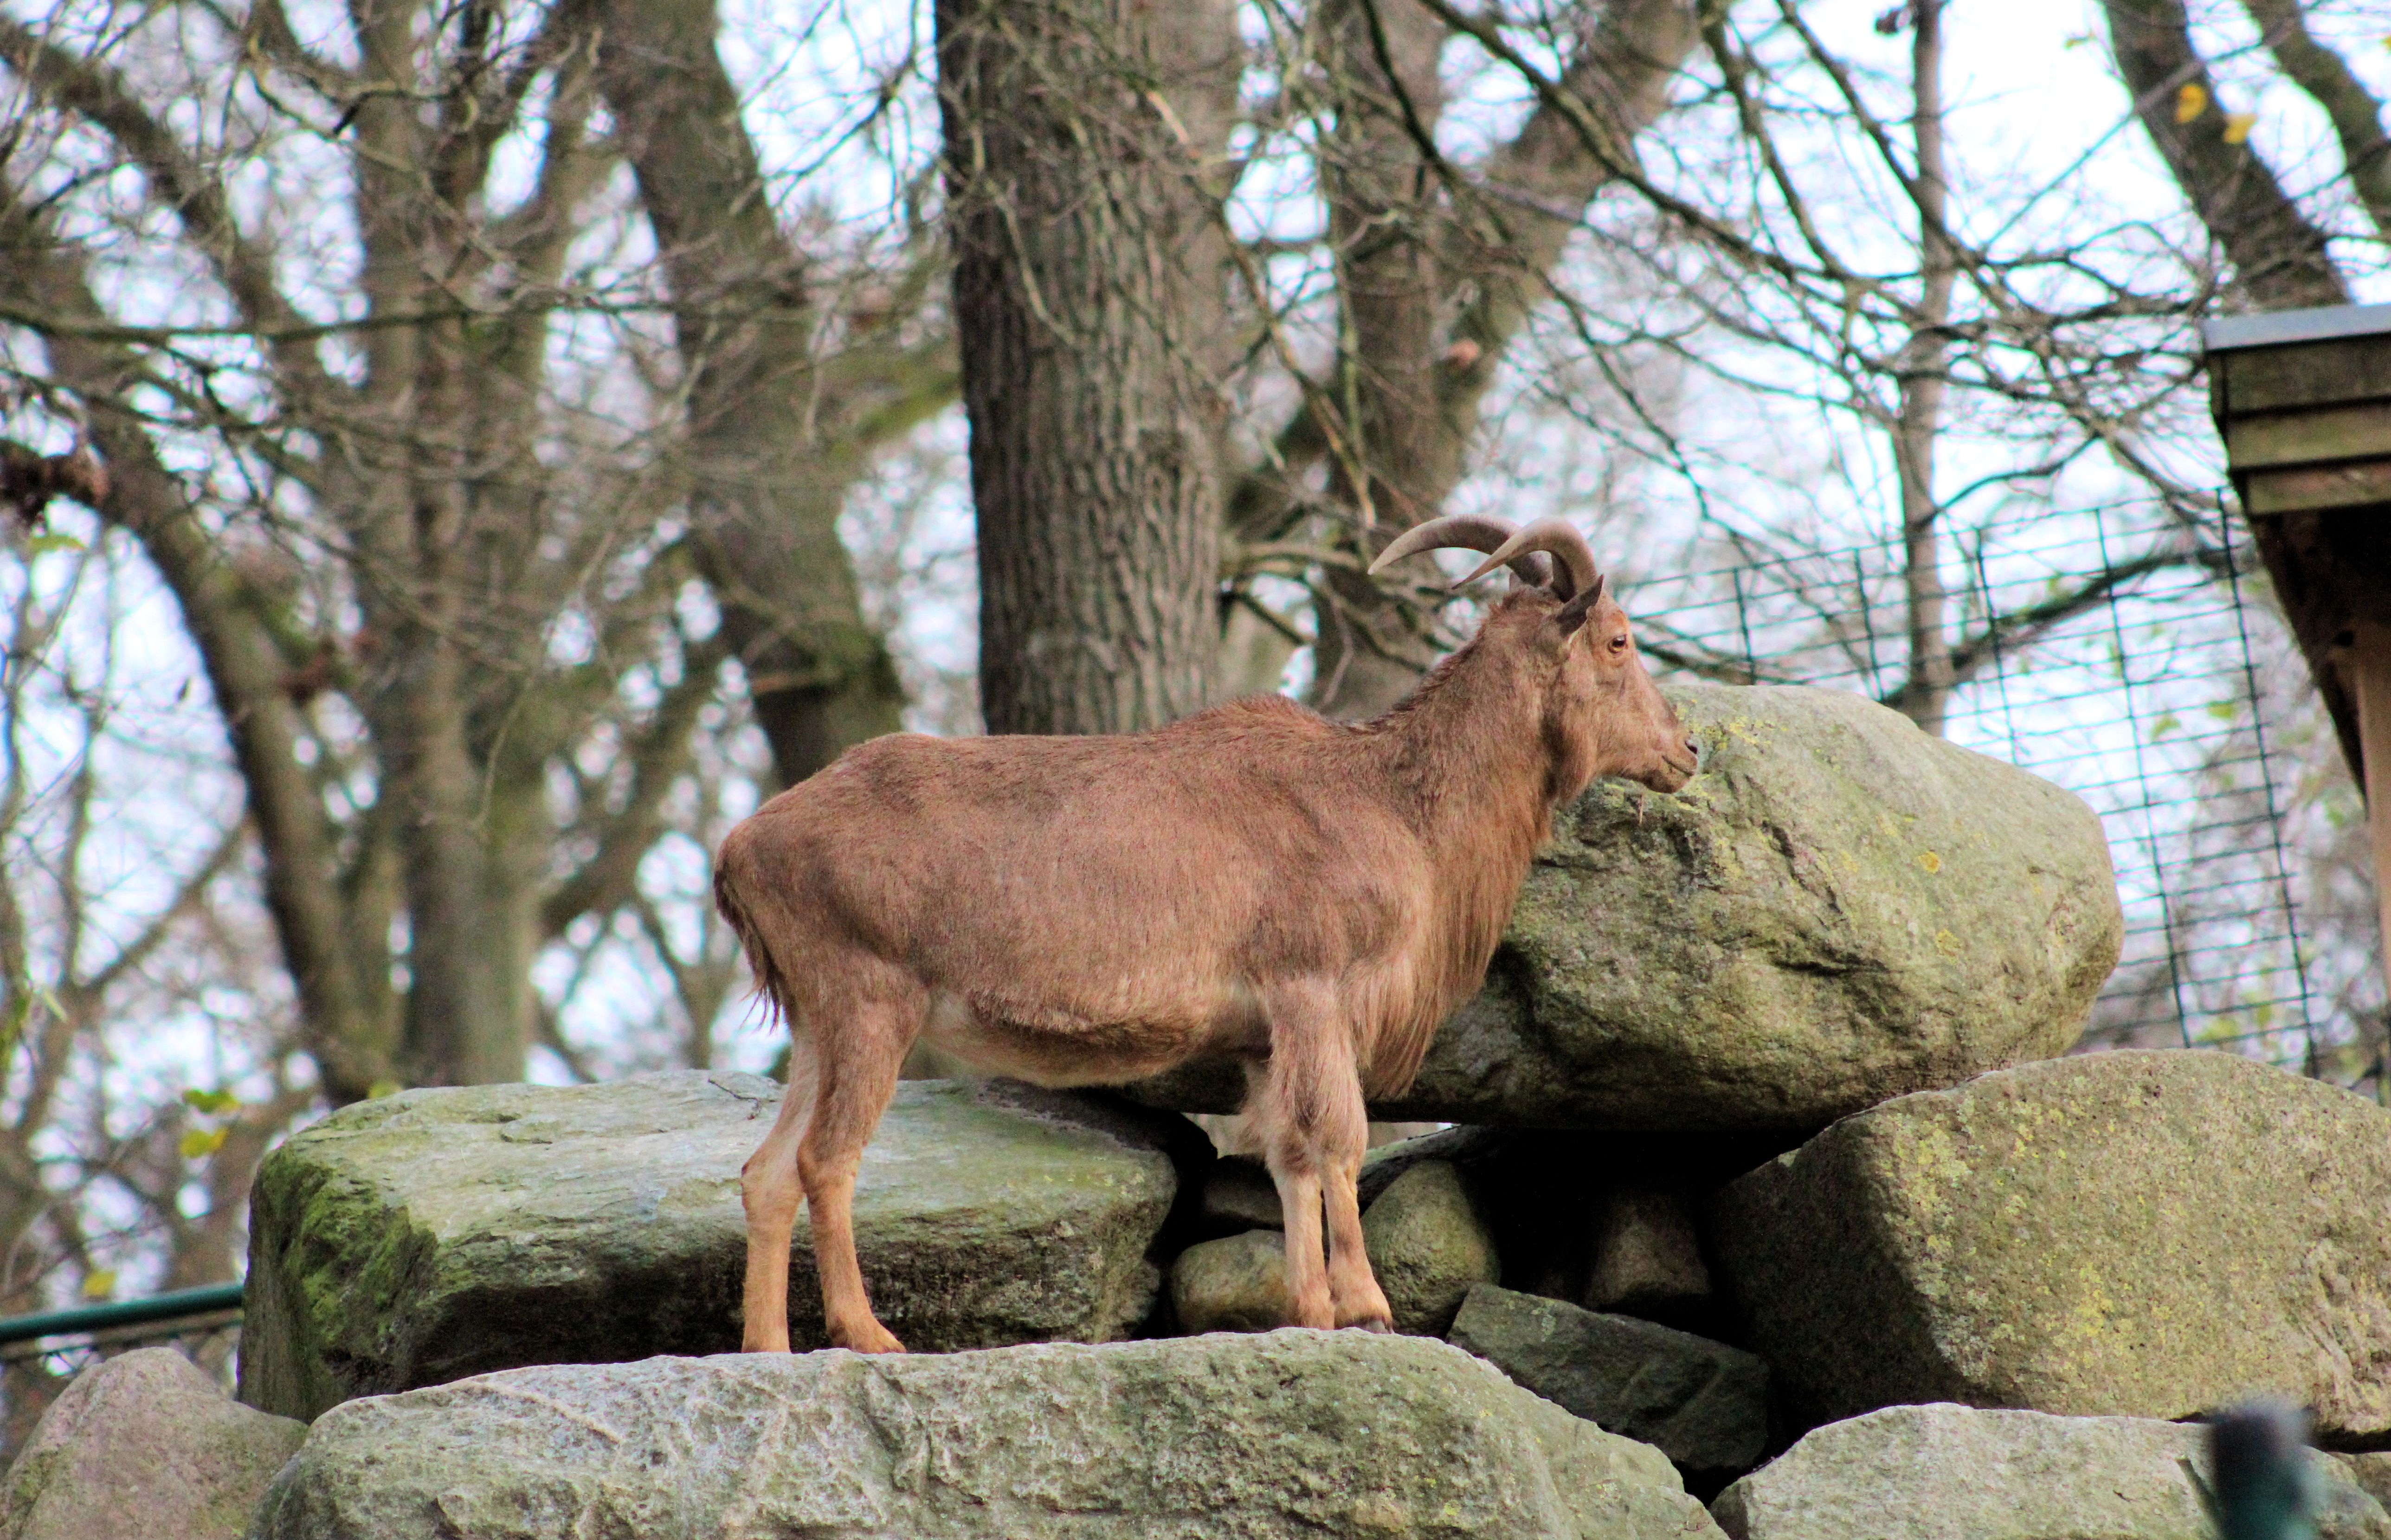
wildlife, deer, zoo, fur, livestock, mammal, fauna, animals, elk, capricorn